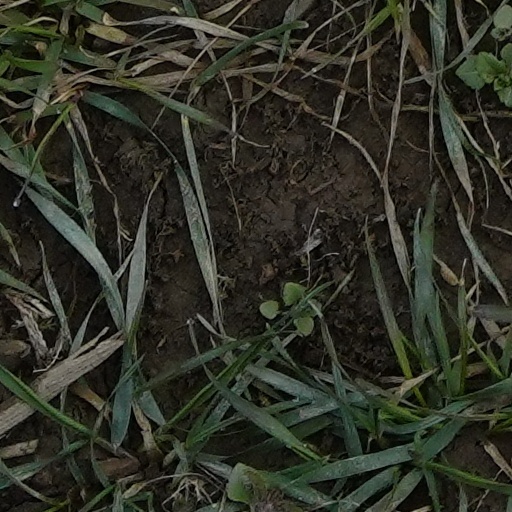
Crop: wheat